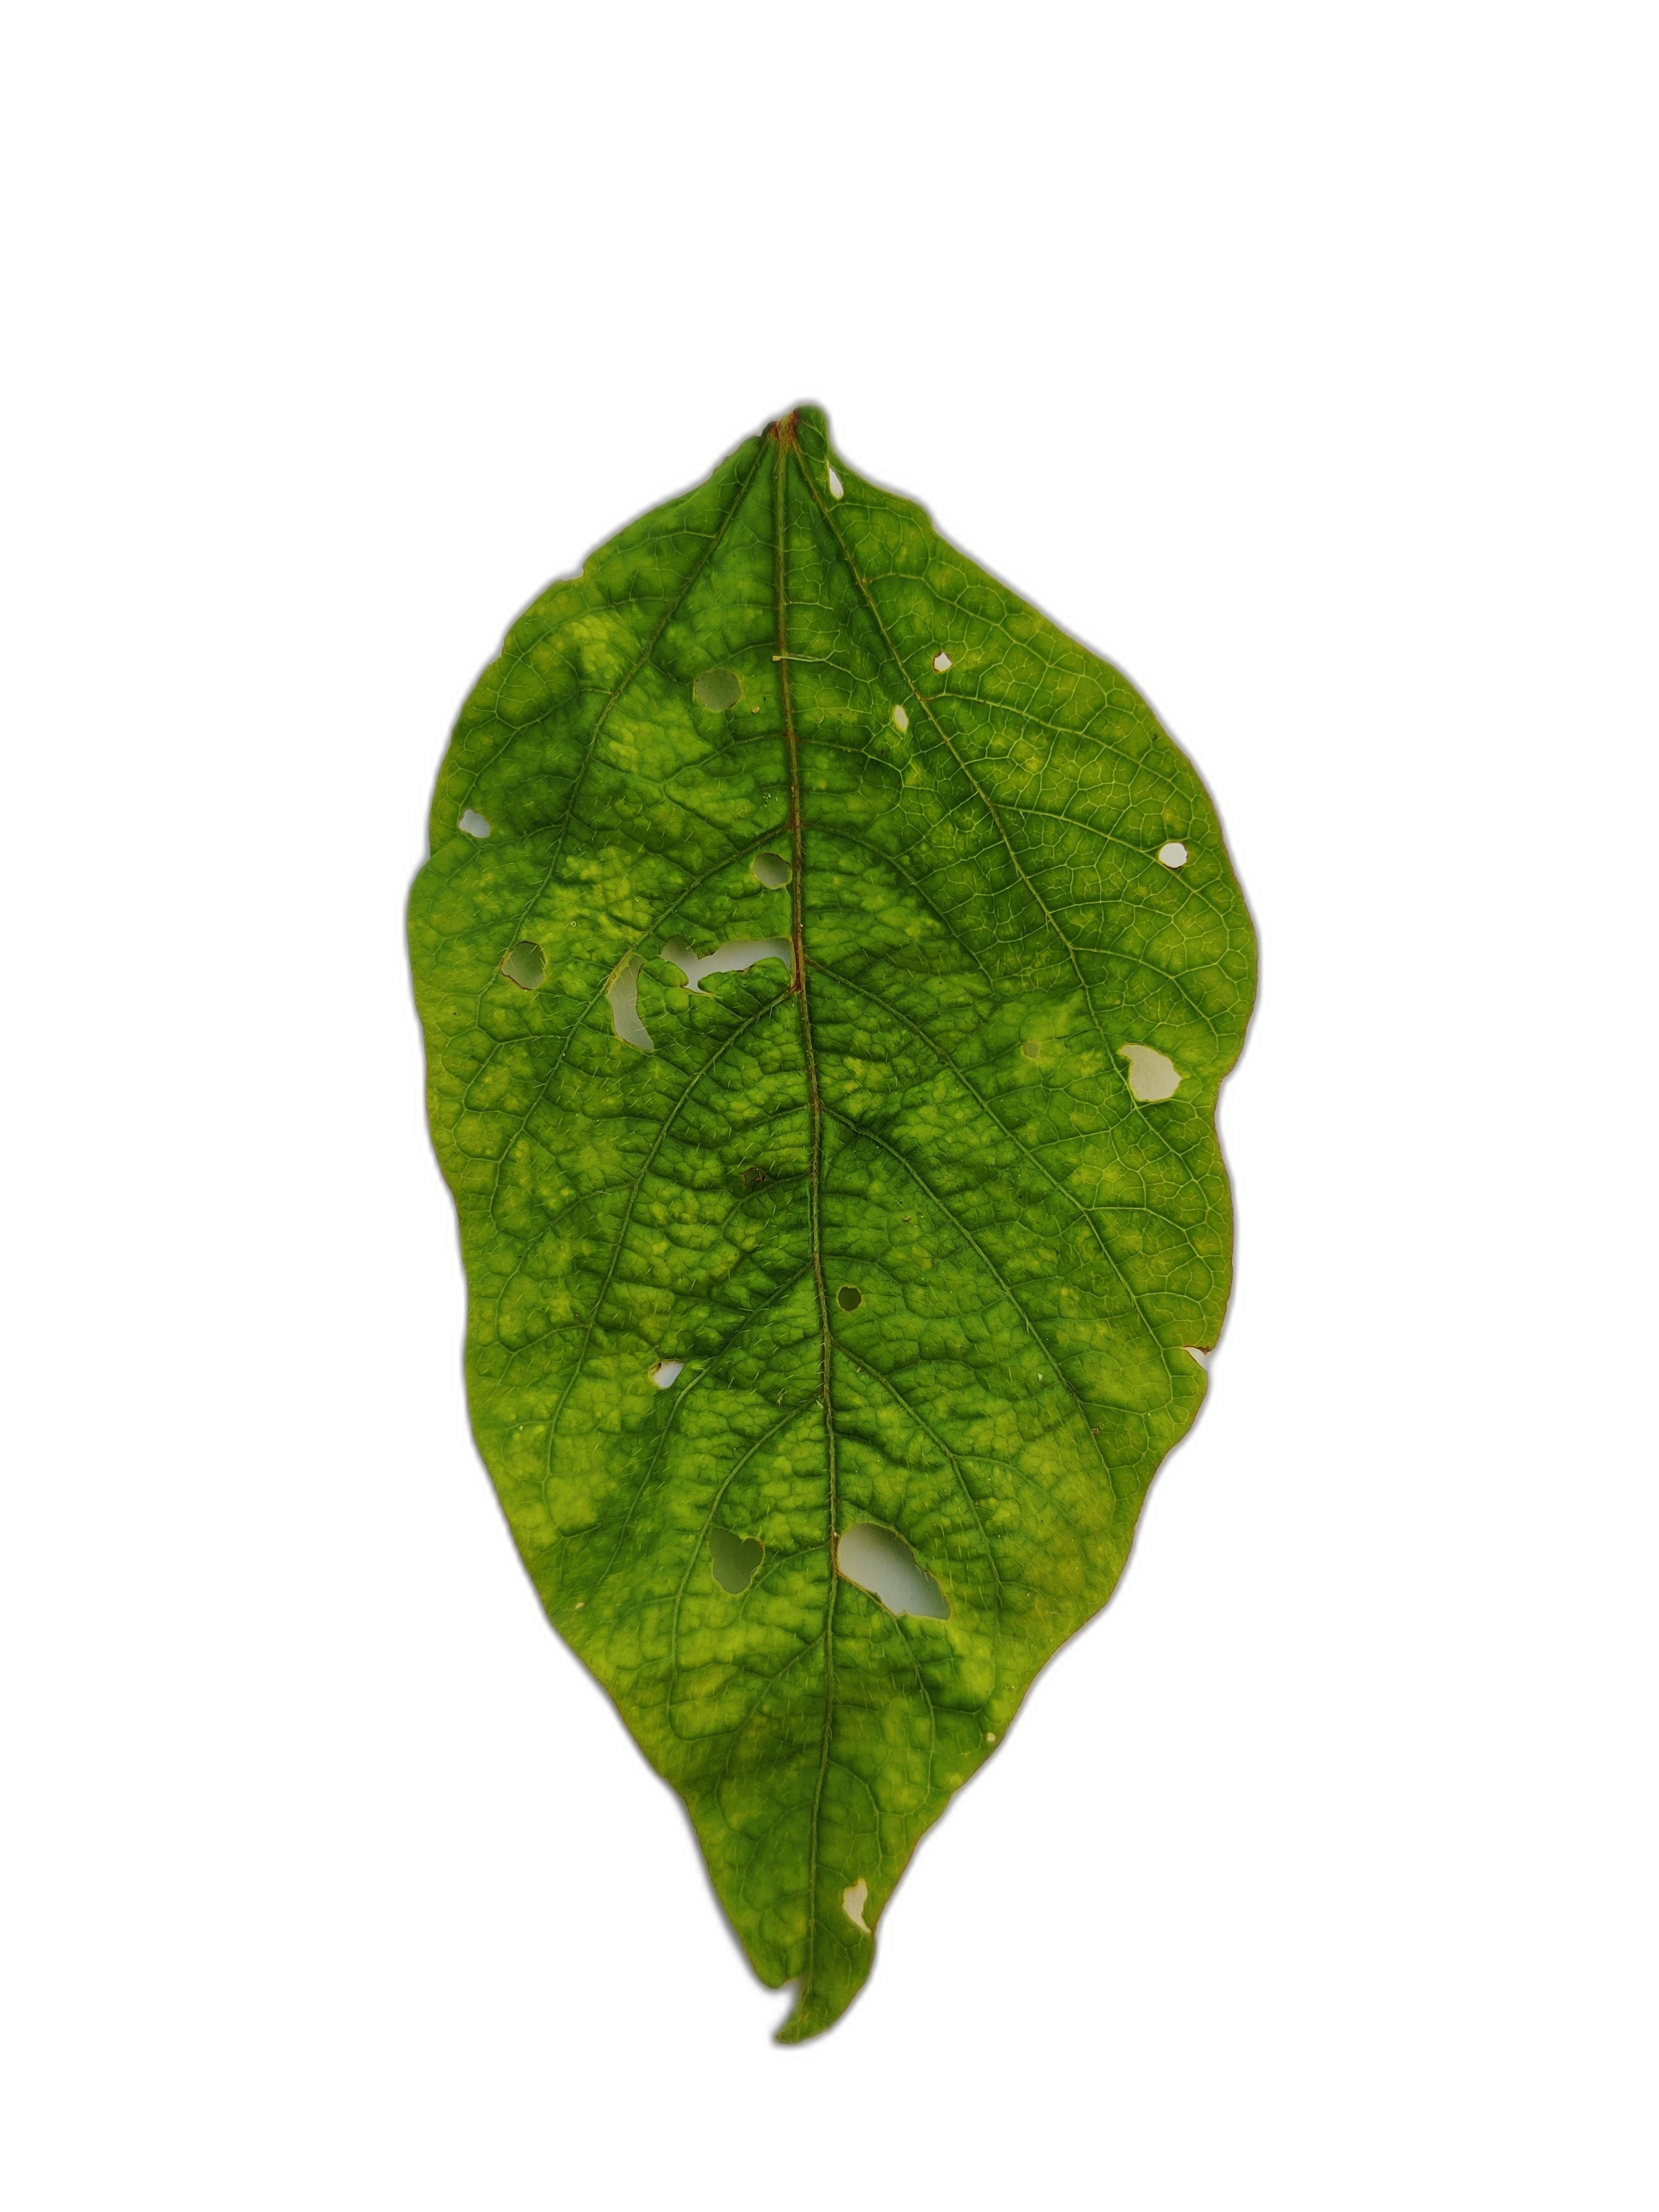
Label: Leaf Crinkle